Bigfoot Trail

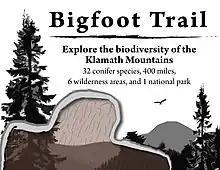
Bigfoot Trail Logo

On a grand scale, the area is comfortable for plant growth compared to other areas of the West—there is a moderate climate. The region fosters three distinct climatic gradients. First, there is a north-to-south trend of decreasing winter precipitation and warmer summer temperatures. Second, there is a west to east trend away from cooler and moister summer temperatures to a warmer, drier environment. Third, a montane gradient is expressed in which temperature decreases and precipitation increases with elevation. While in California's Mediterranean climate it is difficult to calculate an "average" level of precipitation—as fluctuations from year to year are common—northwest California offers more year-to-year stability than any other place in the state. These climatic gradients contribute to the plant diversity of the region—and the botanical rarities that can be seen along the Bigfoot Trail. Because the trail traverses varied topography by first traveling in a south to north direction and then east to west, many of northwest California's common and unique vegetation types are visited.